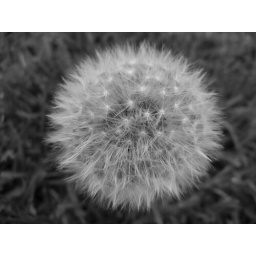
some things look better in black and white